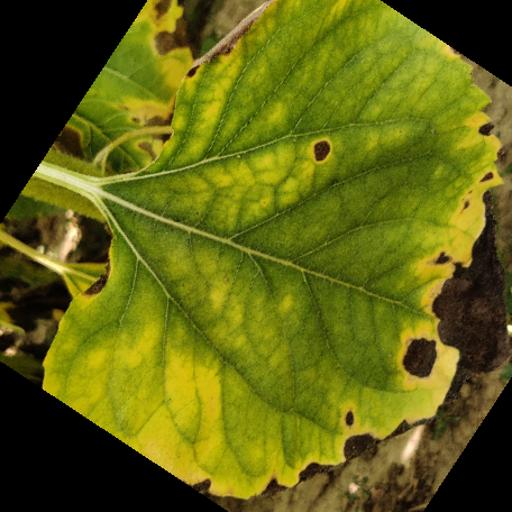
Label: Leaf_scars